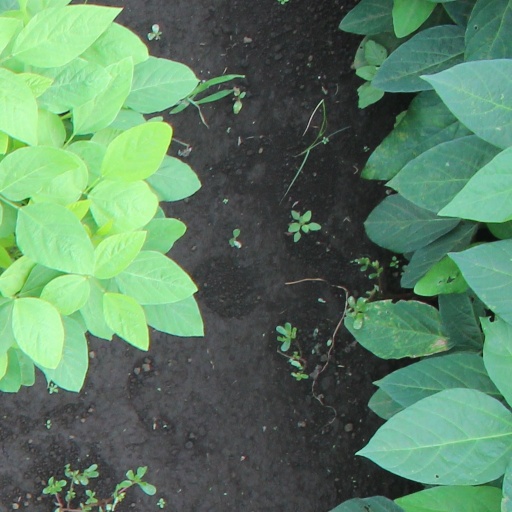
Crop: soybean